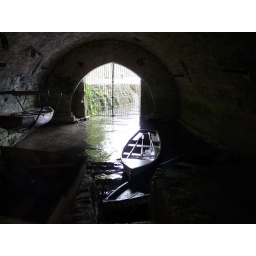
Boat house near Hautecombes on the Lac du Bourget - 3 boat view close